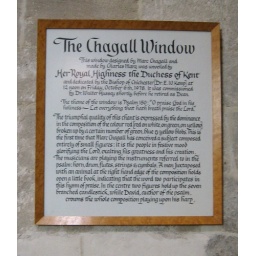
this is the background behind the beautiful red stained-glass window by Marc Chagall in the Chichester Cathedral.